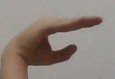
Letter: jeem